Dendrobranchiata

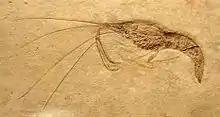
Fossil "Aeger" (Aegeridae)

Before 2010, the earliest known fossil prawns come from rocks in Madagascar of Permo-Triassic age, . In 2010, however, the discovery of "Aciculopoda" from Famennian–stage rocks in Oklahoma extended the group's fossil record back to . The best known fossil prawns are from the Jurassic Solnhofen limestones from Germany.